South Carolina's congressional districts

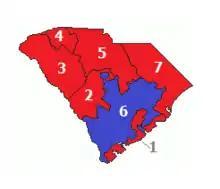

District contains the two major cities of Greenville and Spartanburg.